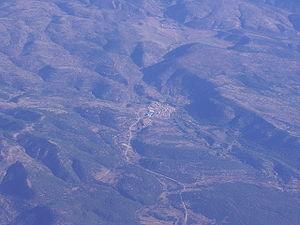
Huerta del Marquesado est une municipalité espagnole de la province de Cuenca, dans la région autonome de Castille-La Manche.